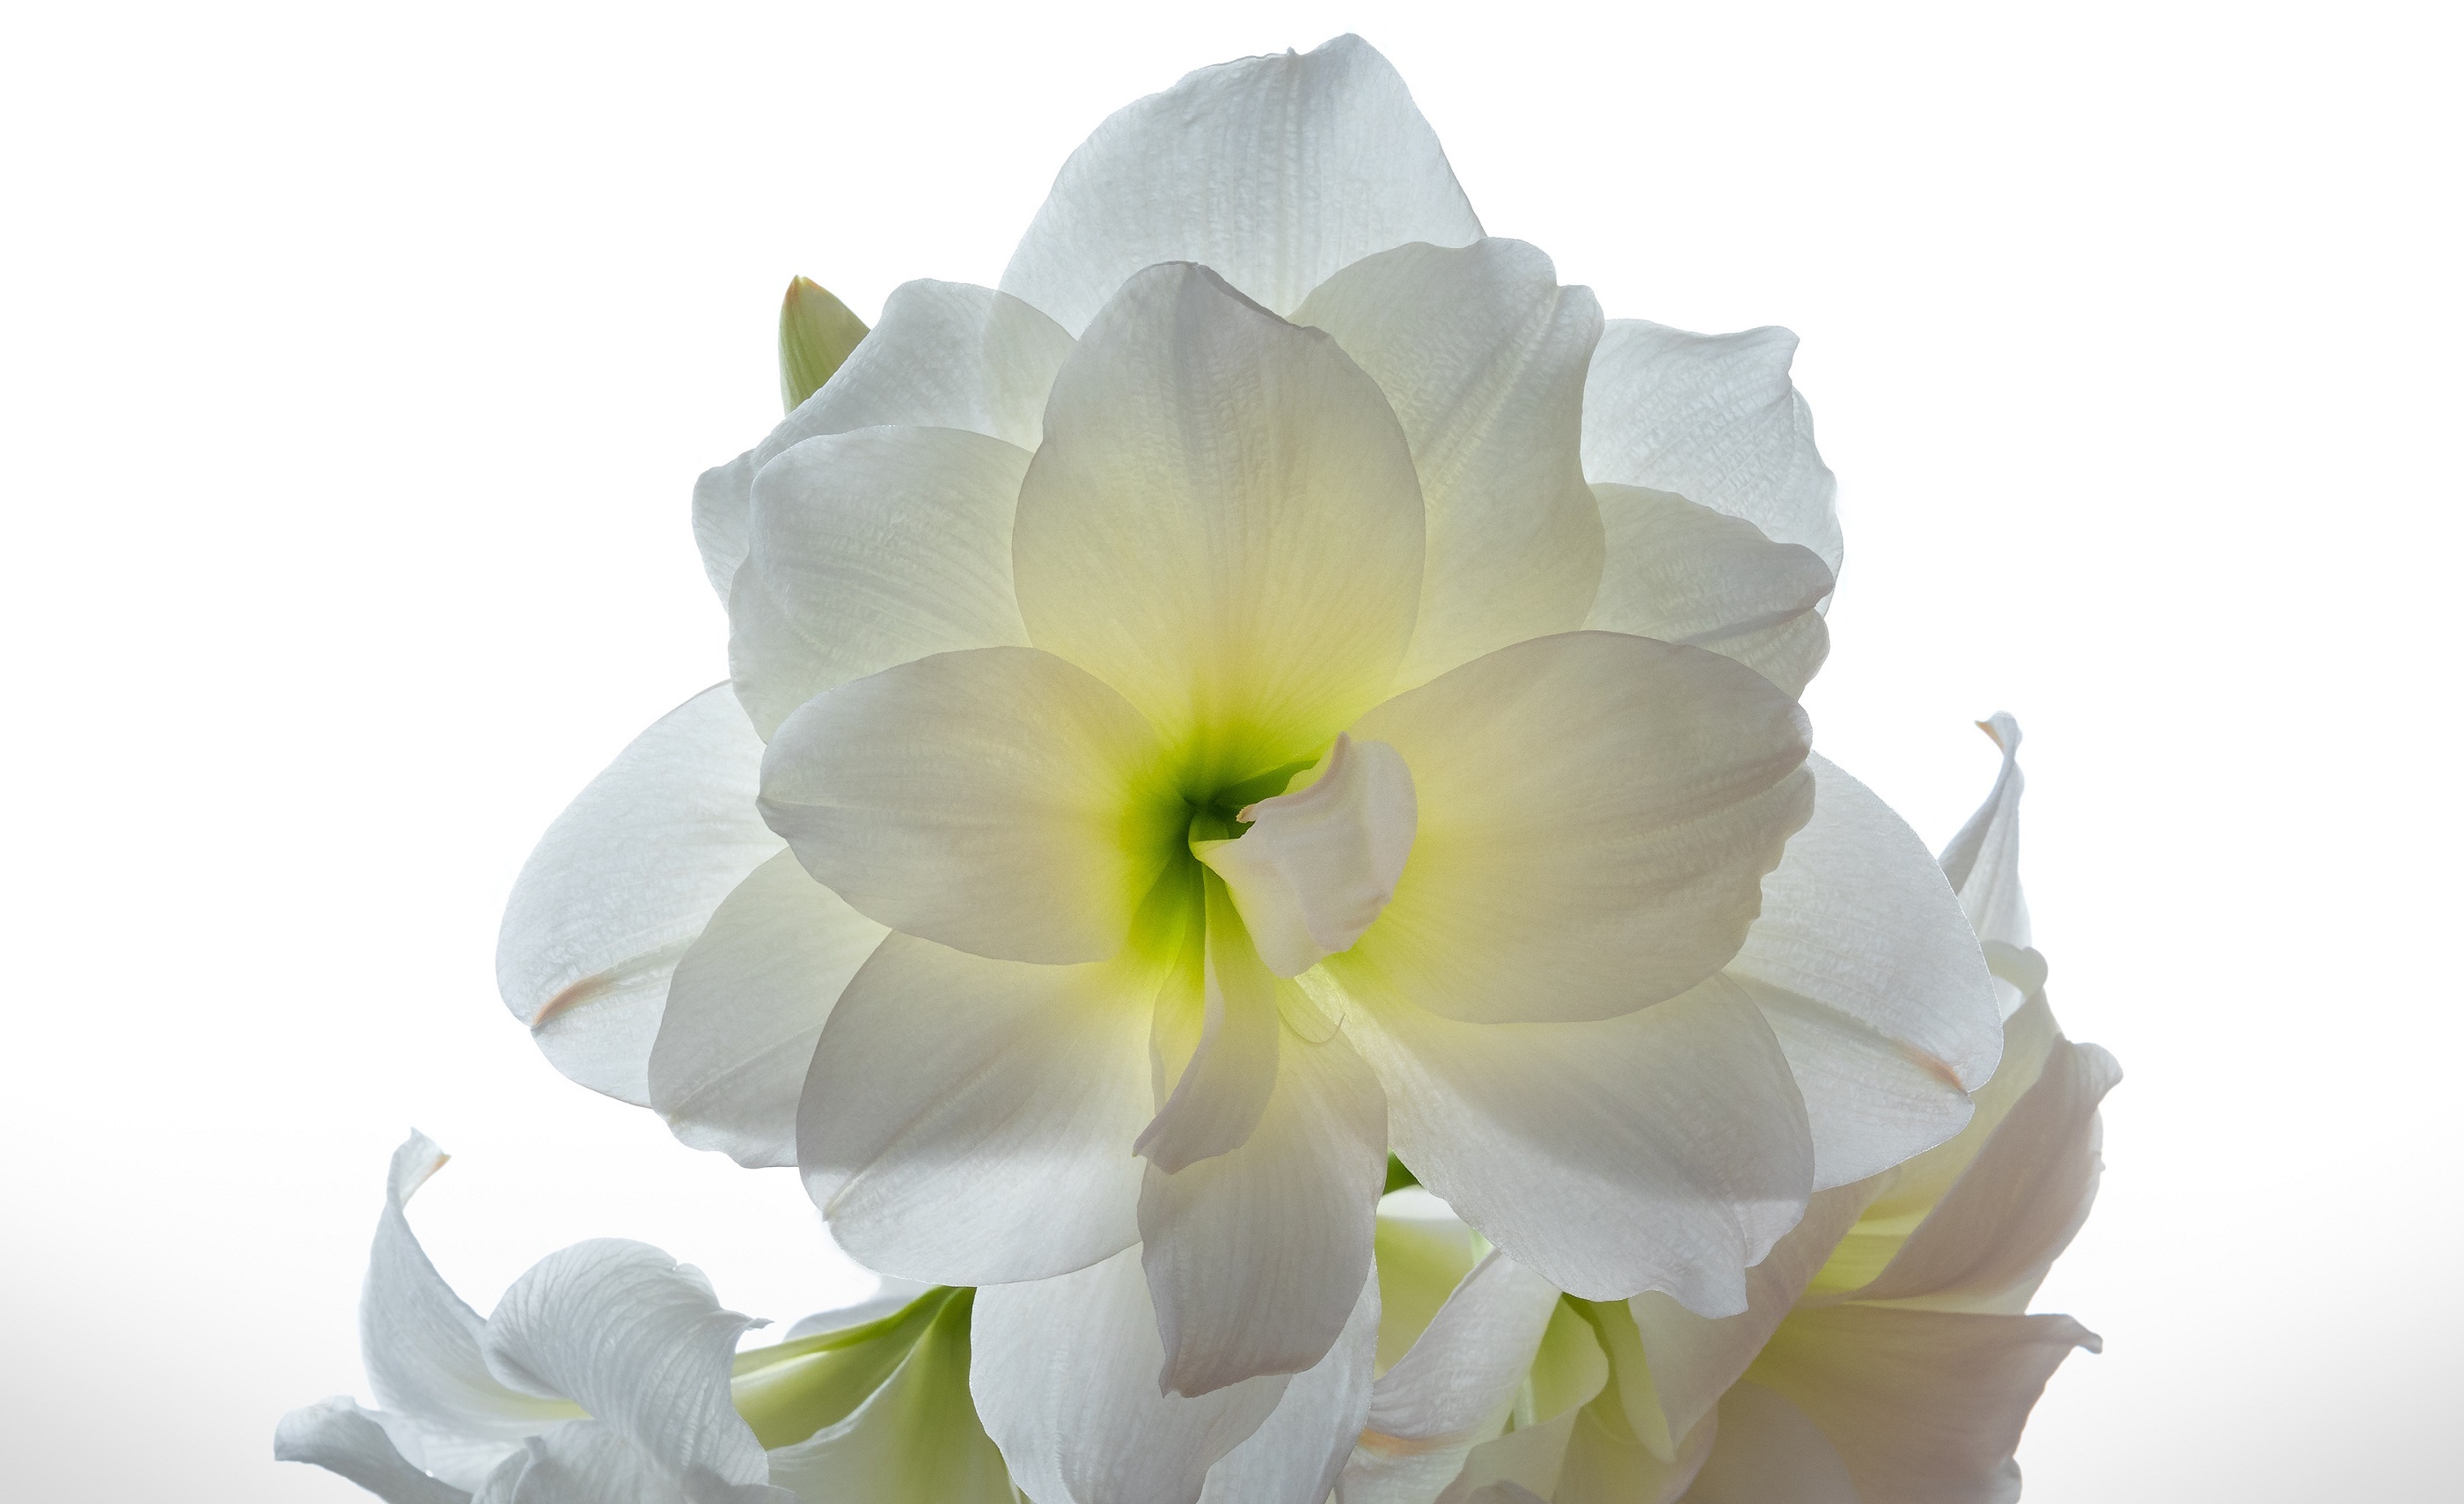
blossom, plant, white, flower, petal, floral, bulb, blooming, narcissus, amaryllis, flowering plant, flower bouquet, cut flowers, land plant